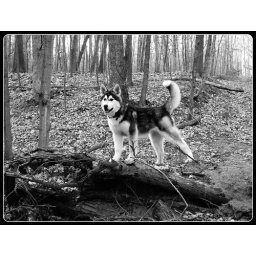
I'm finding it tough to work with Timber's black and white markings so a black and white seemed in order and fitting.